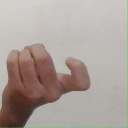
अक्षर: ज